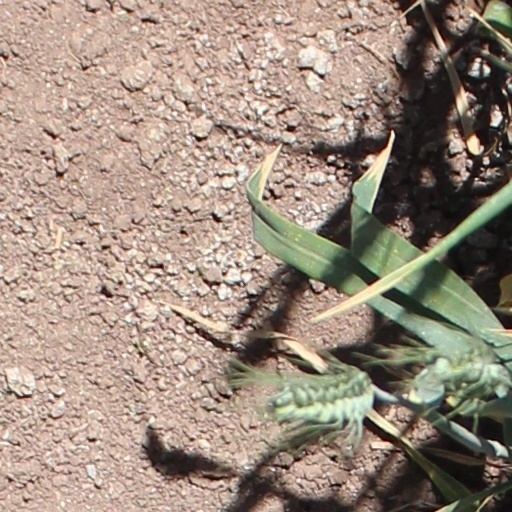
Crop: wheat